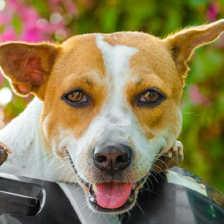
Label: animals